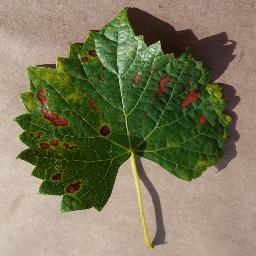
Label: Grape___Esca_(Black_Measles)